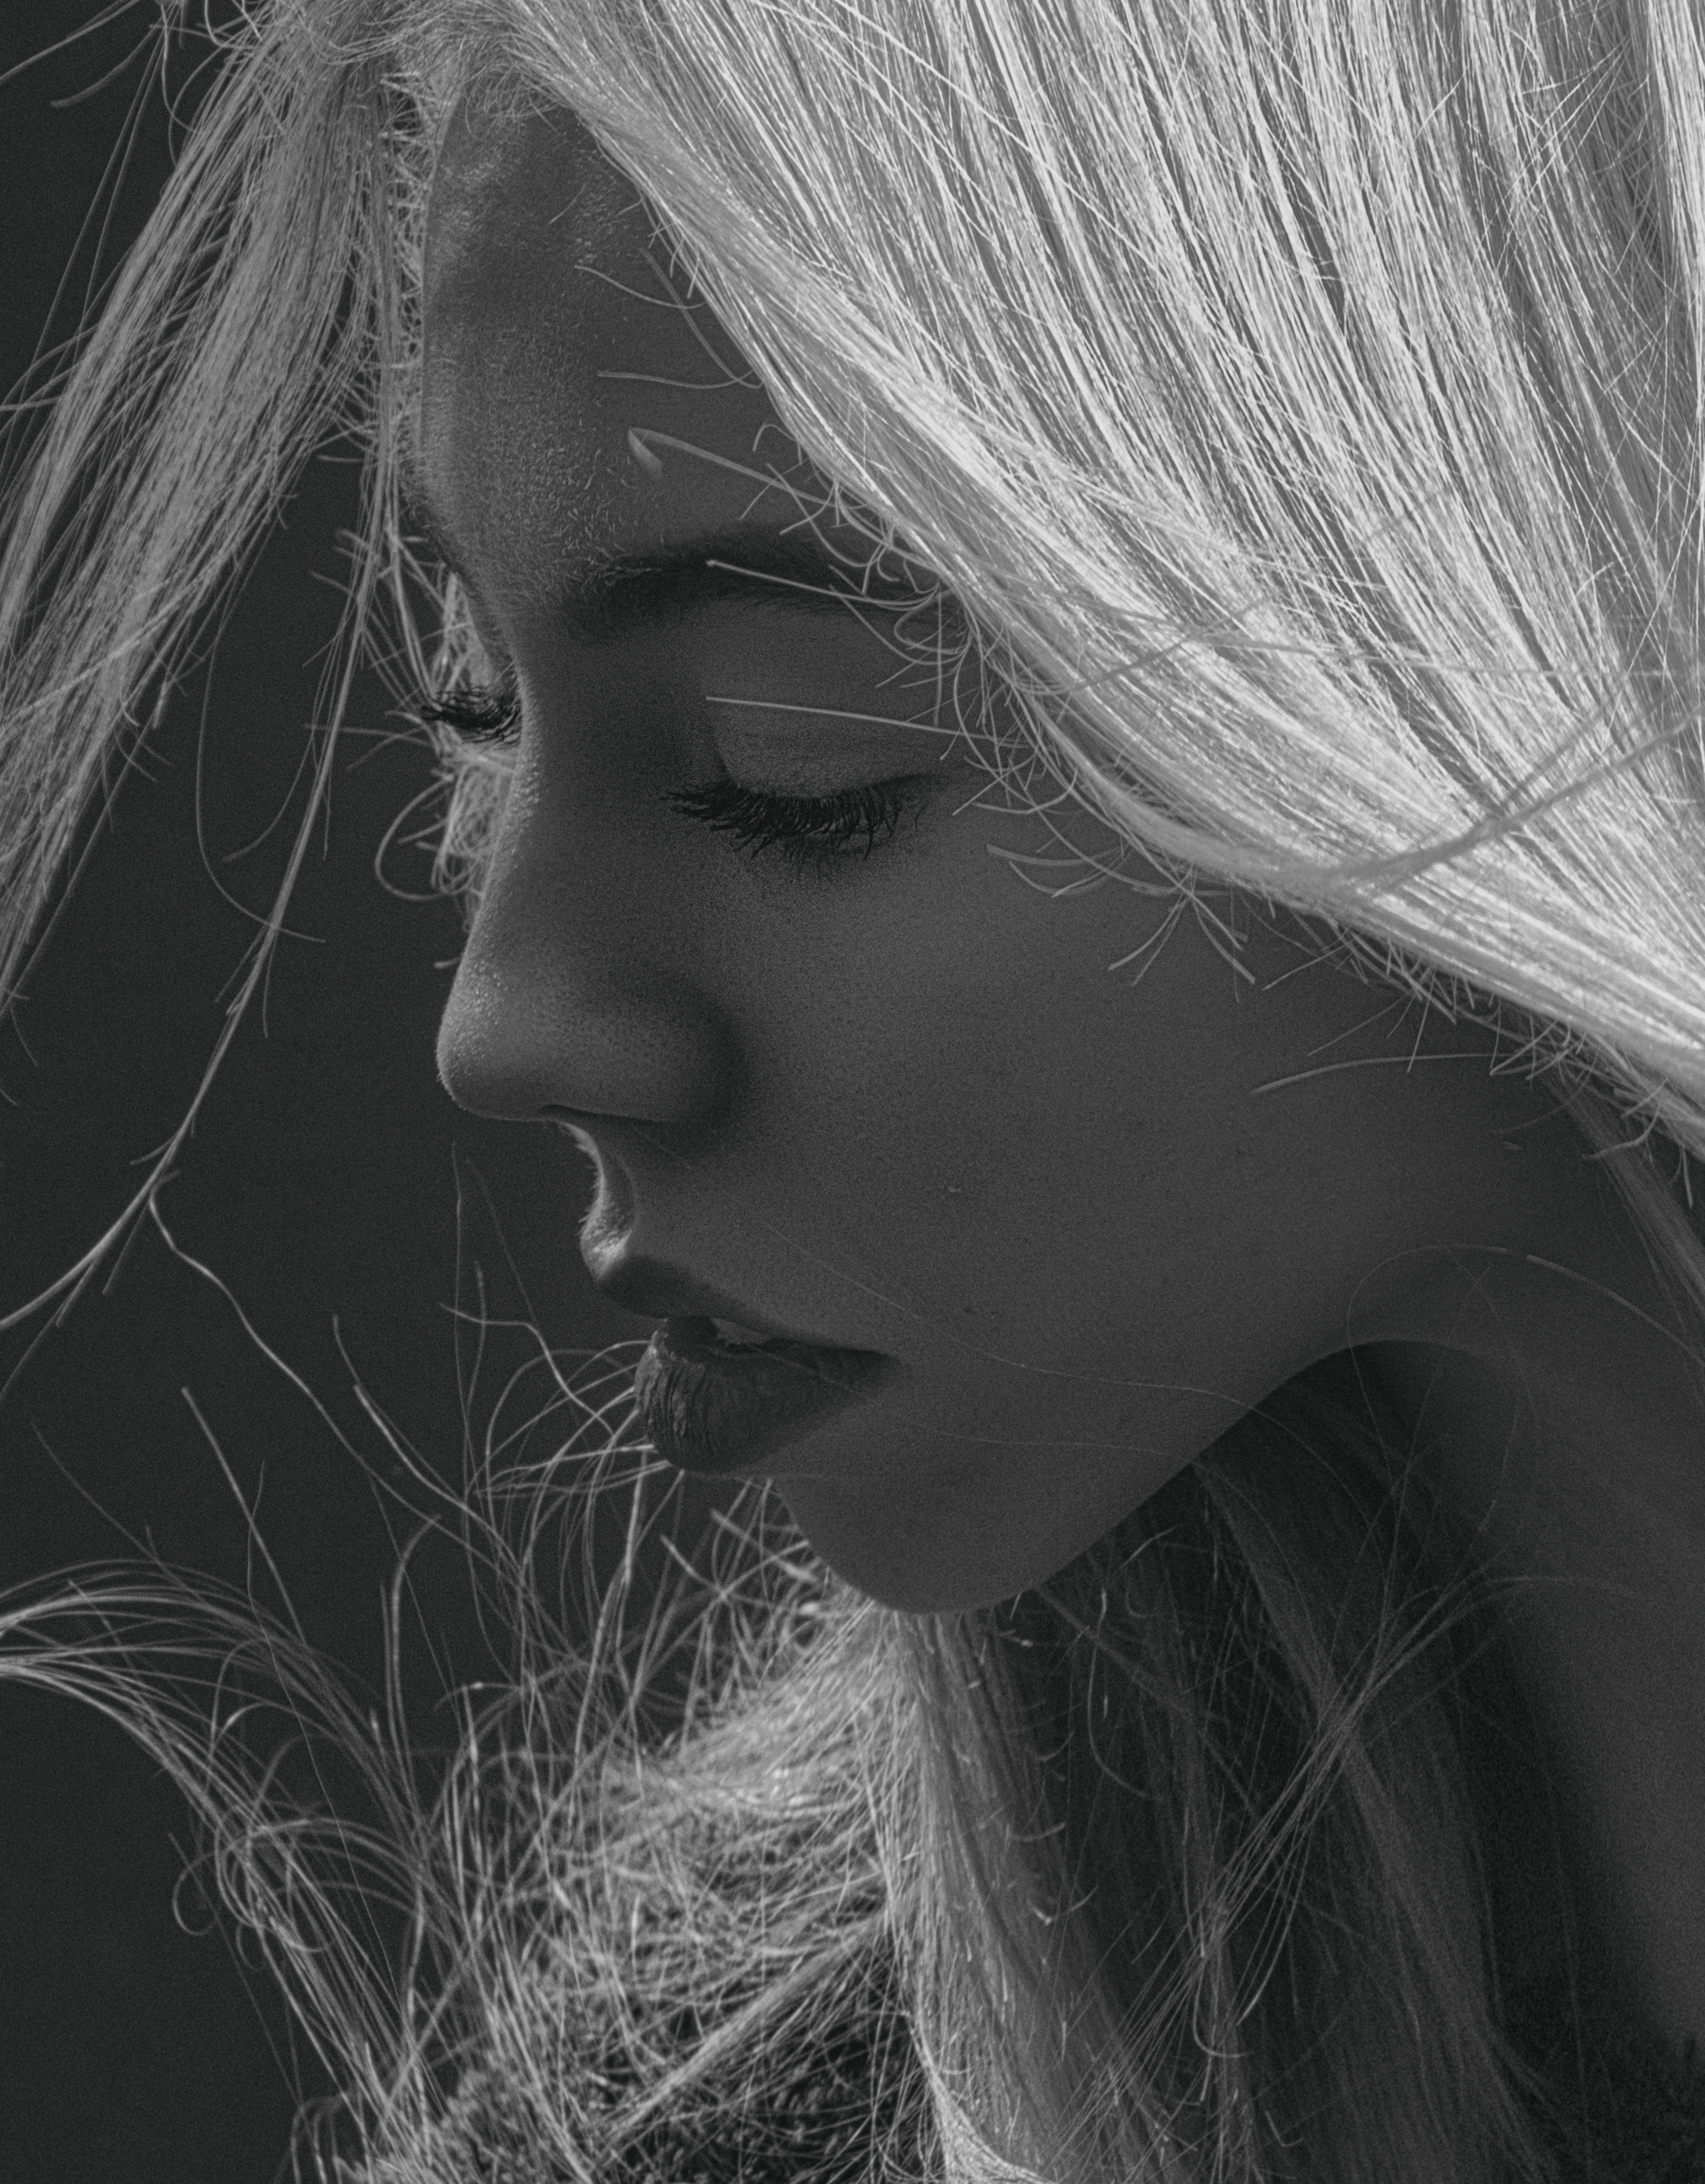
portrait, girl, body, retro, face, beautiful, look, studio, monochrome, donate, nose, hair, head, lip, chin, eyebrow, eye, eyelash, flash photography, jaw, iris, black and white, style, black hair, layered hair, grass, Step cutting, long hair, bangs, monochrome photography, blond, close up, brown hair, happy, darkness, feathered hair, stock photography, art model, surfer hair, portrait photography, fashion accessory, child, photo shoot